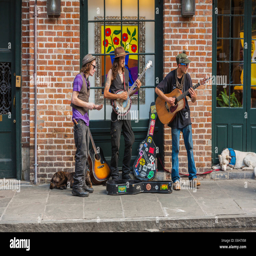
street performers playing music on sidewalk